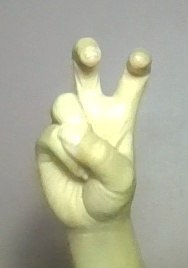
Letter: toot